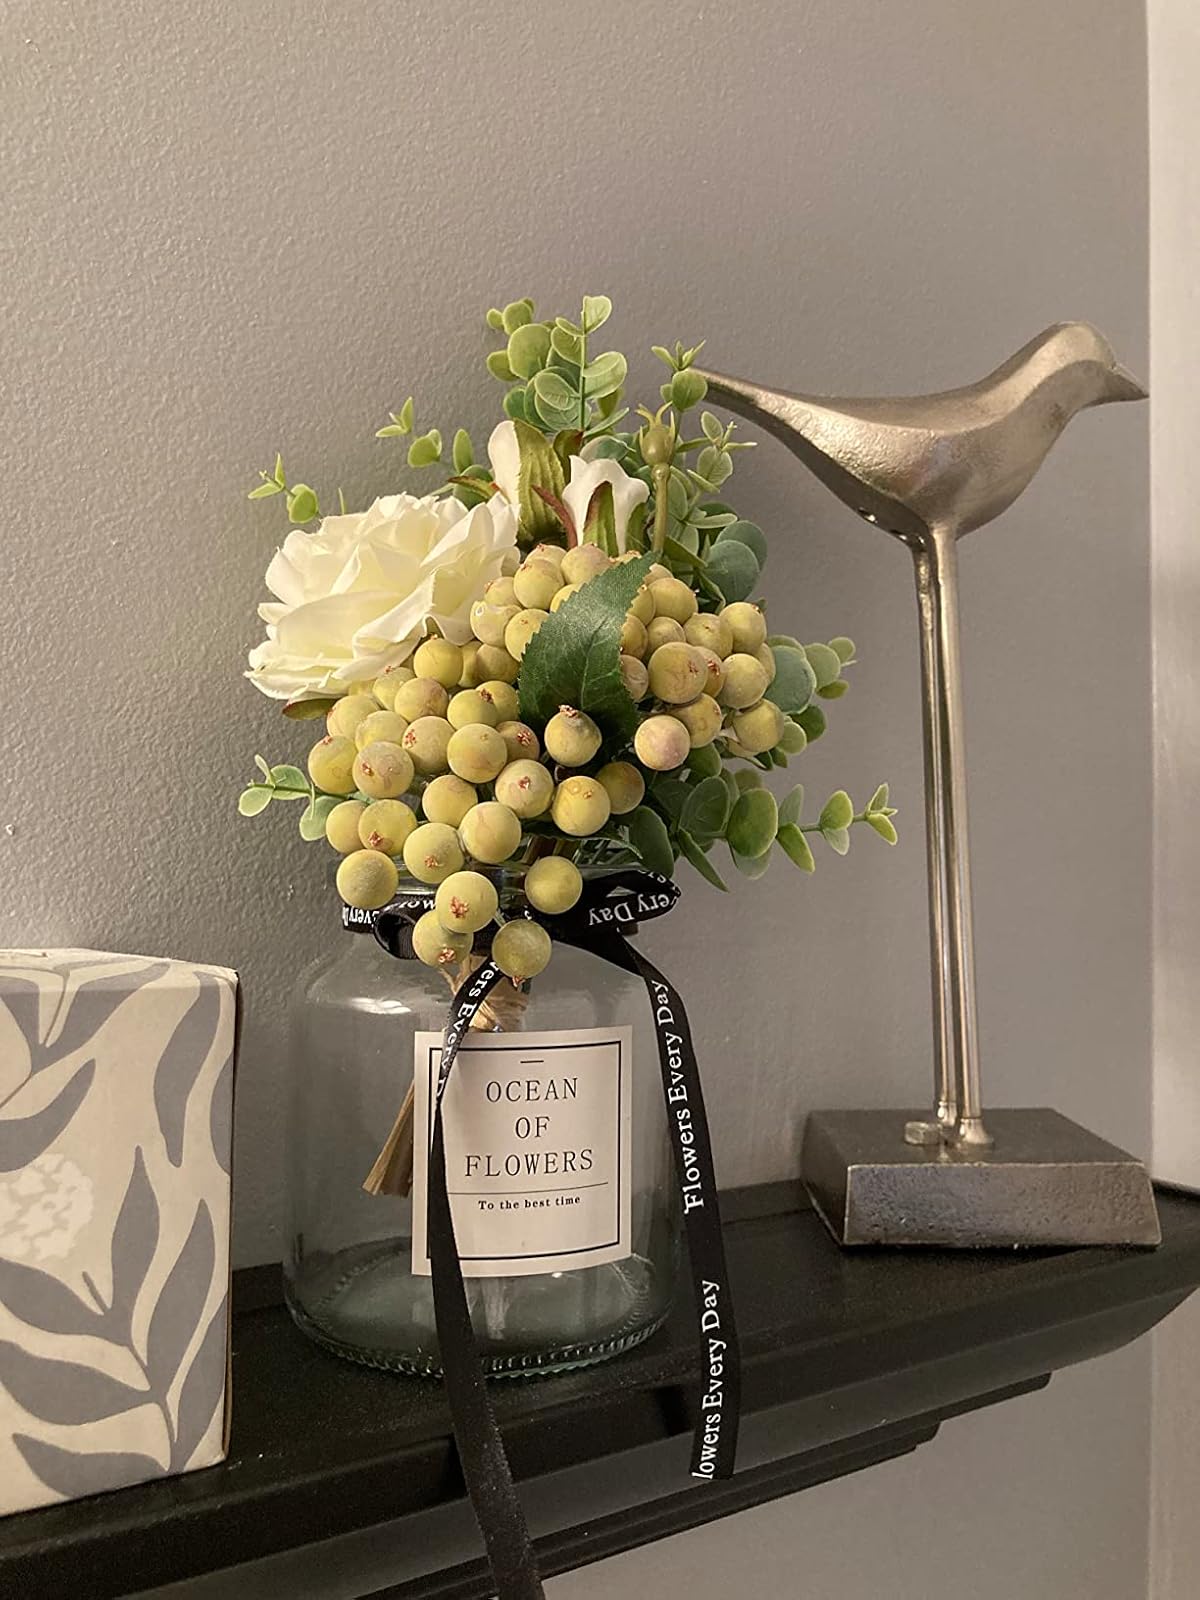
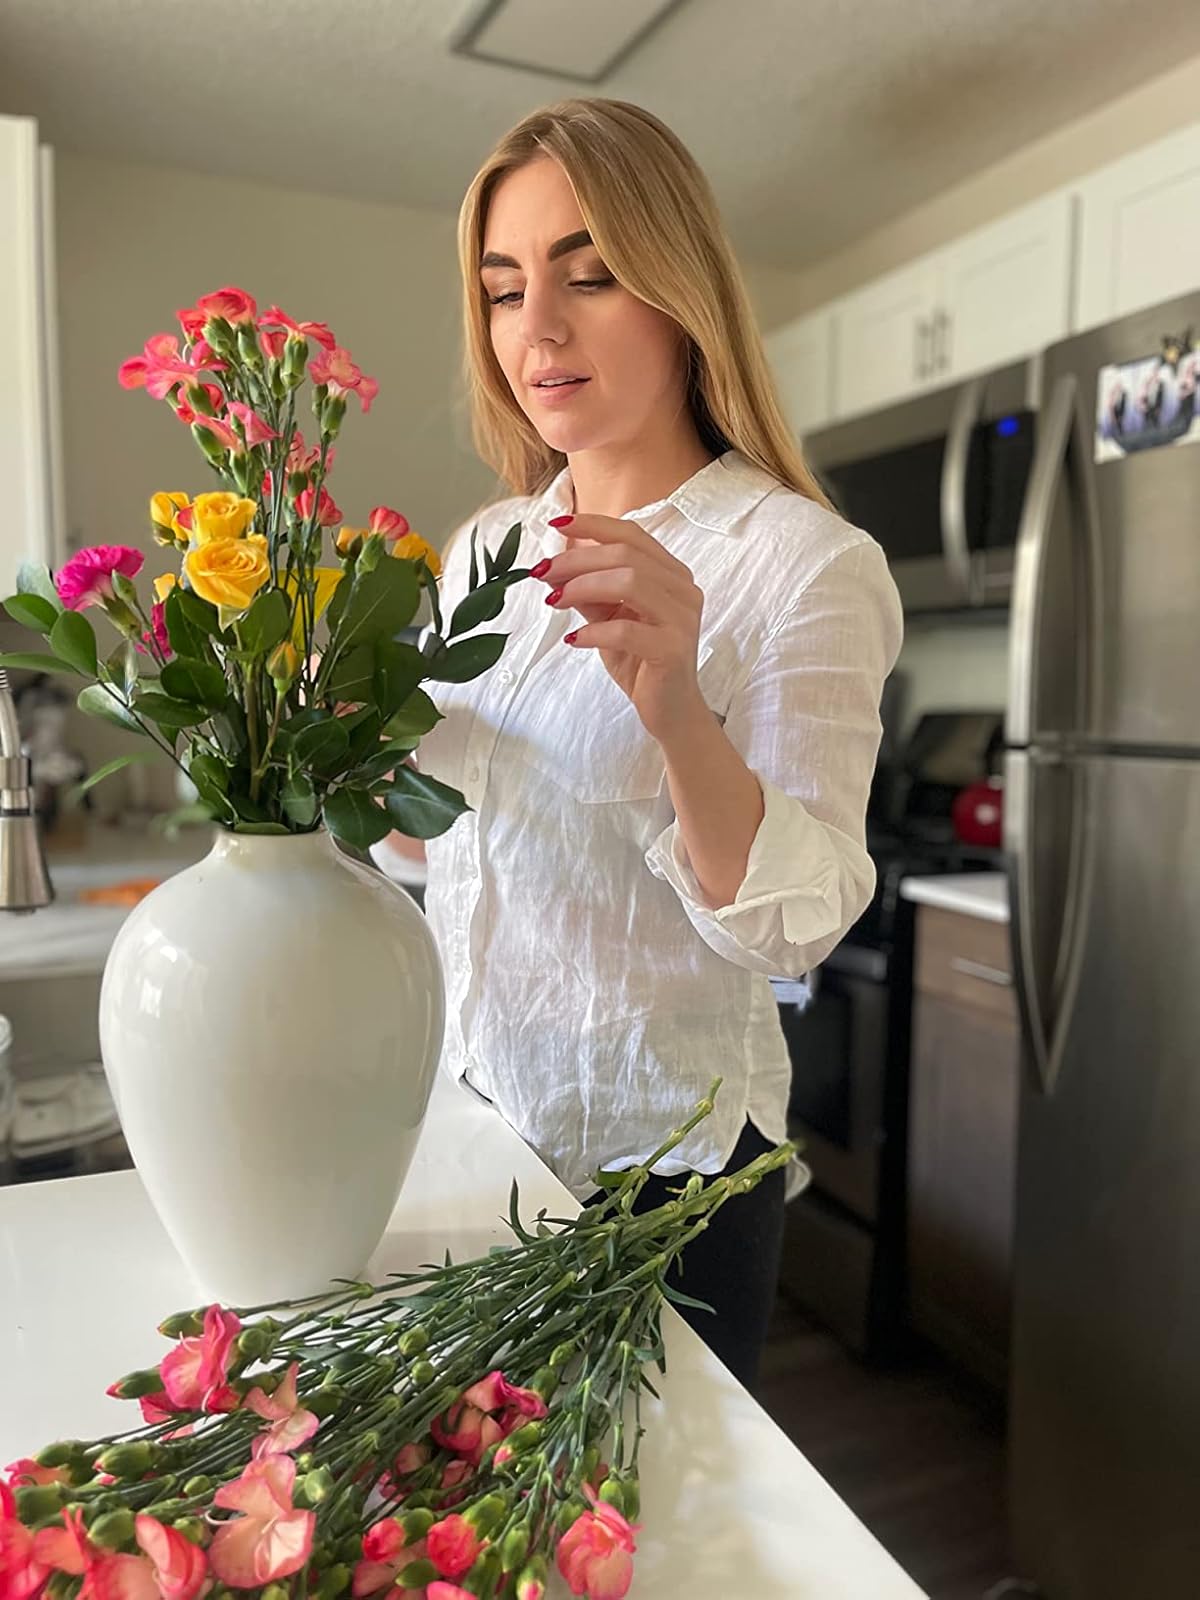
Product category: vase
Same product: no